List of birds of Chile

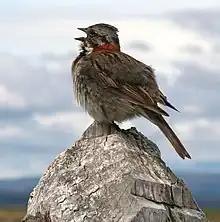
Rufous-collared sparrow near Punta Arenas, one of Chile's commonest birds.

Finches are seed-eating passerine birds, that are small to moderately large and have a strong beak, usually conical and in some species very large. All have twelve tail feathers and nine primaries. These birds have a bouncing flight with alternating bouts of flapping and gliding on closed wings, and most sing well. Five species have been recorded in Chile.